RAF Bomber Command aircrew of World War II

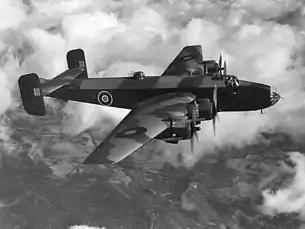
Handley Page Halifax B.III

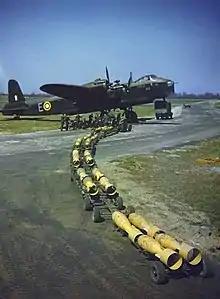
Short Stirling being bombed up

"Navigator" who worked at his desk behind a curtain, operated any radar navigational aids and instructed the pilot on route and airspeed required throughout the operation in order to arrive on target within the expected time period in company with the other aircraft due to attack. A navigator wore a single-winged aircrew flying badge with a wreath containing the letter N on his tunic, above his left breast pocket denoting his trade specialisation. At this stage of the war pilots and navigators were often commissioned on completion of training.